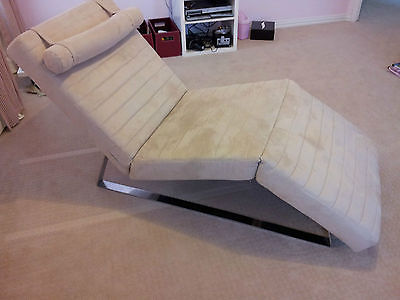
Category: chair